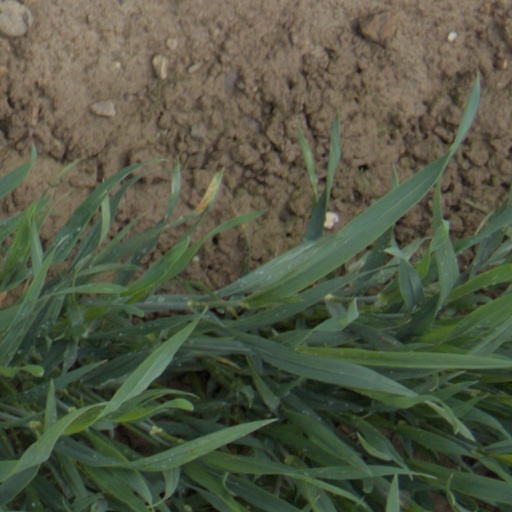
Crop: wheat